RMS Aquitania

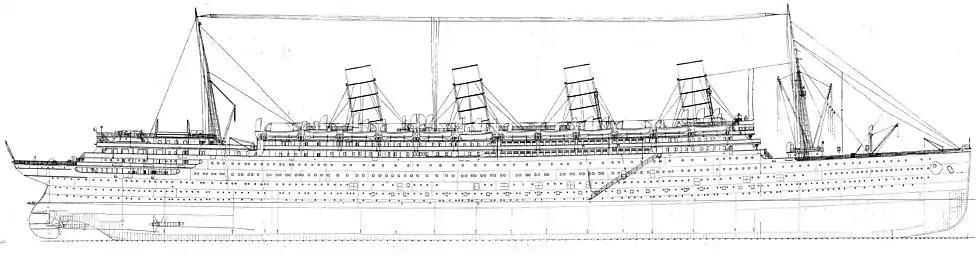

"Aquitania" was the first Cunard liner to have a length in excess of . Unlike some four-funneled ships, such as White Star Line's Olympic class ocean liners, "Aquitania" did not have a dummy funnel; each funnel was utilised in venting smoke from the ship's boilers.